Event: Nepal Earthquake
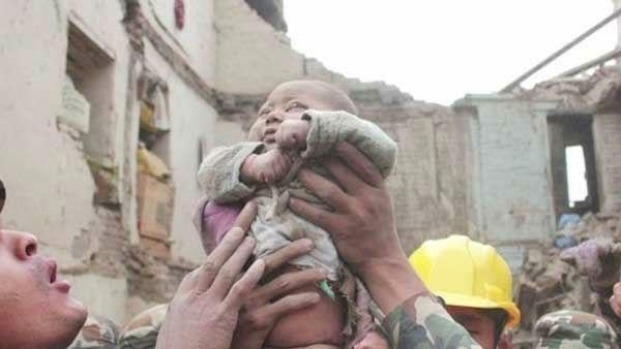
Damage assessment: damage